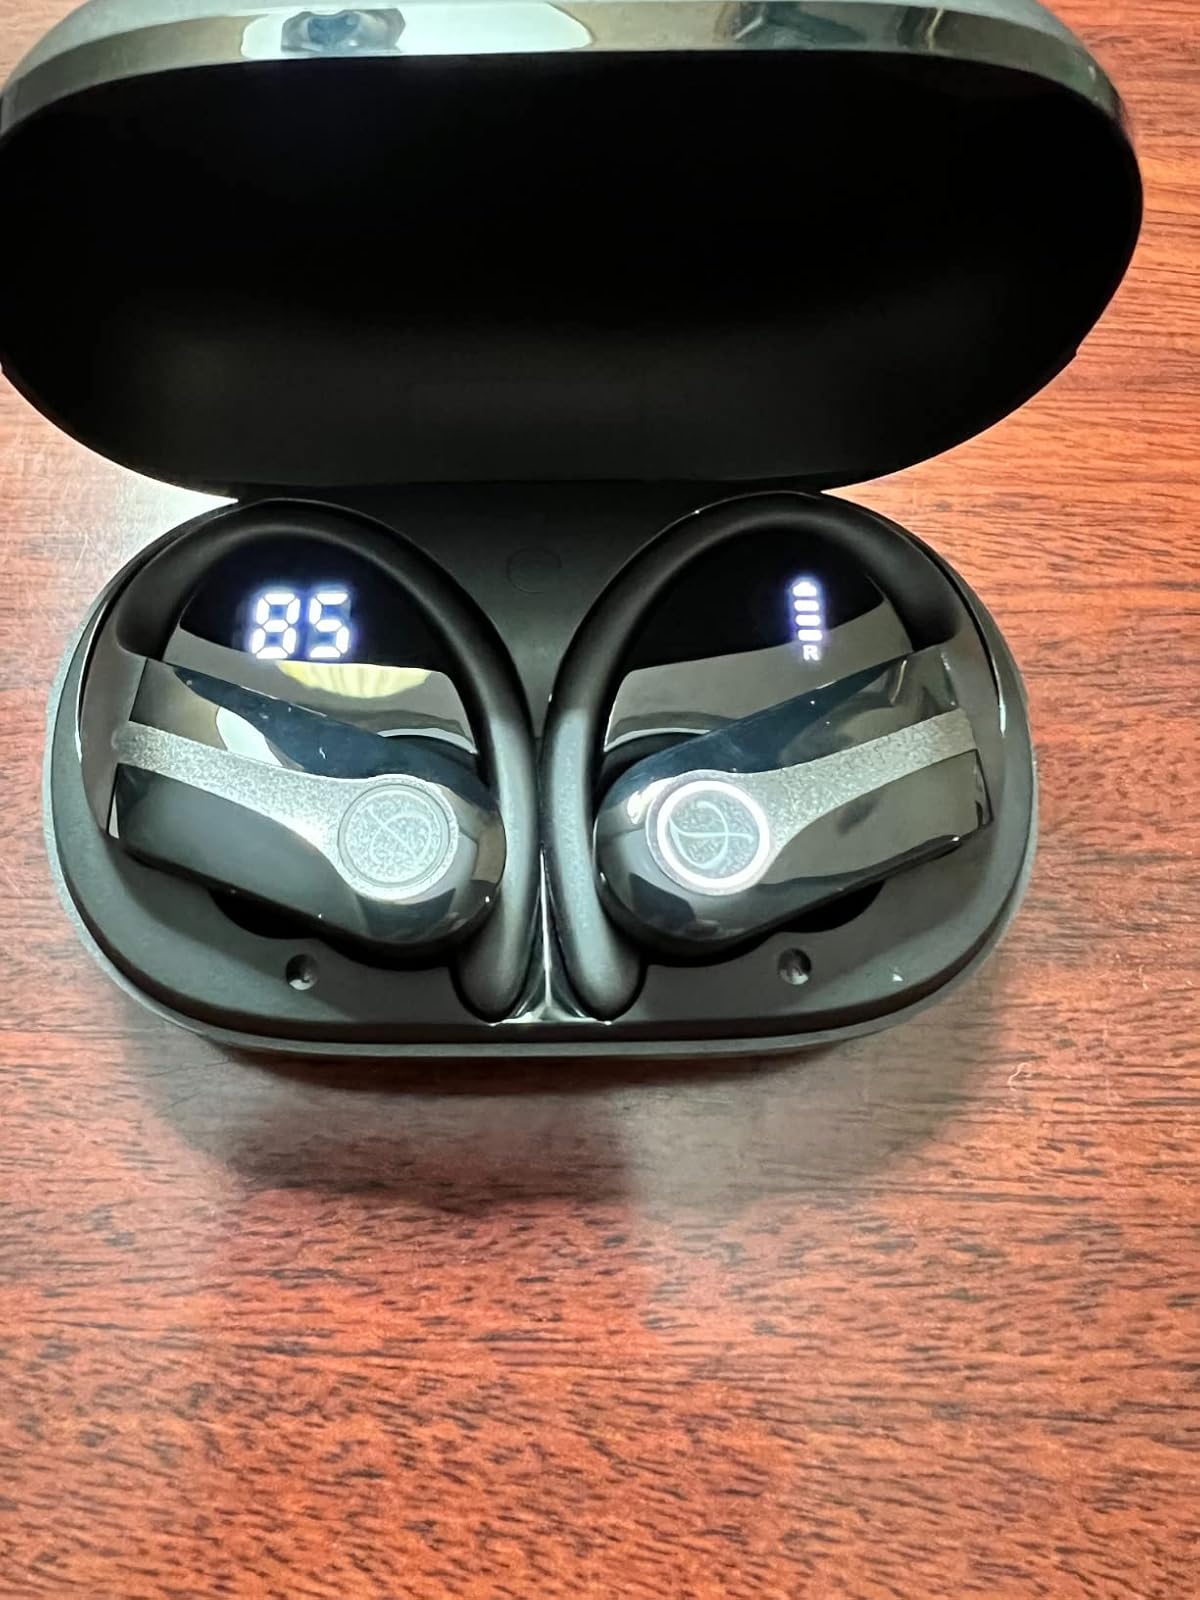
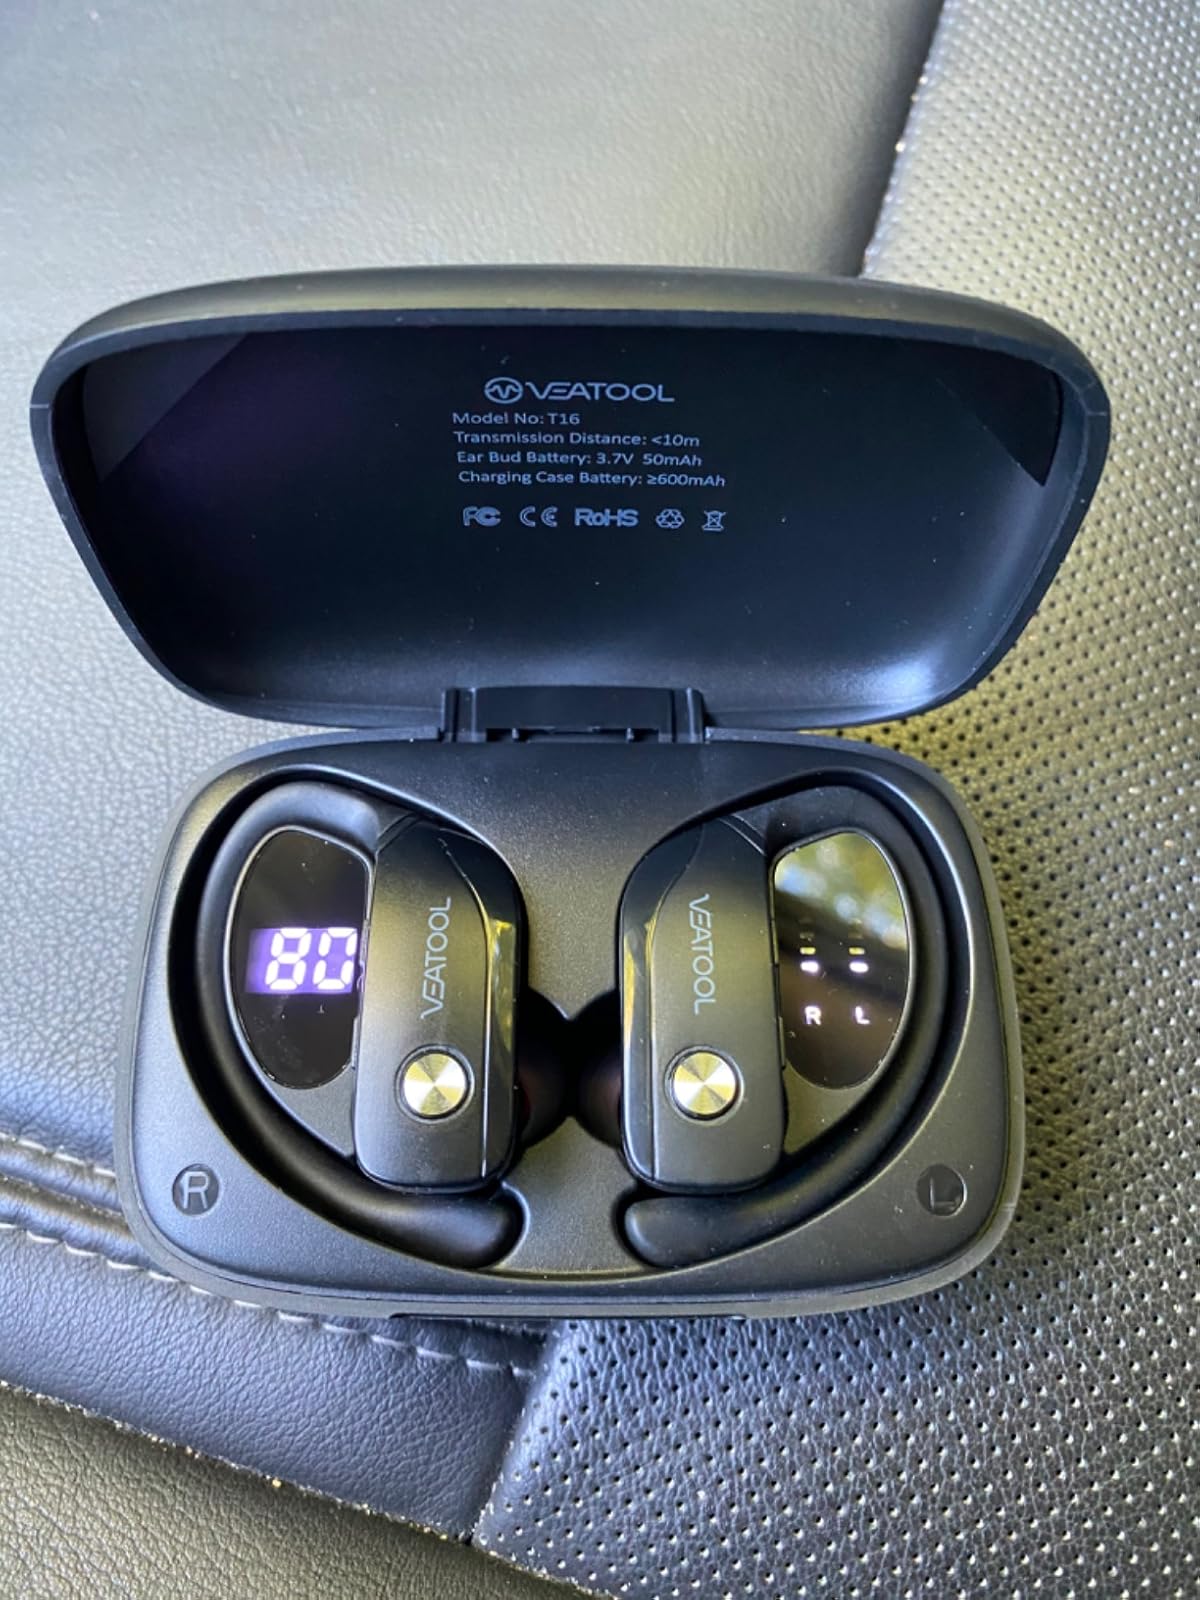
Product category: earbuds
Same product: no